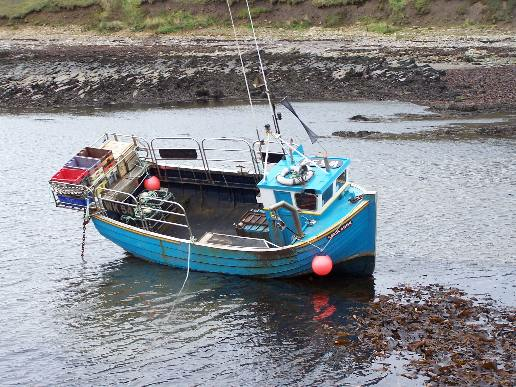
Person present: No